Alisport

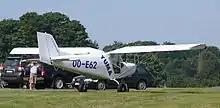
Alisport Yuma

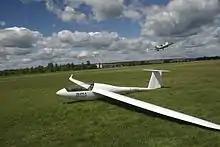
Alisport Silent 2 Targa

Alisport srl is an Italian aircraft manufacturer based in Cremella. The company specializes in the design and manufacture of light aircraft and sailplanes in the form of kits for amateur construction and ready-to-fly aircraft for the European Fédération Aéronautique Internationale microlight category, as well as aircraft propellers.